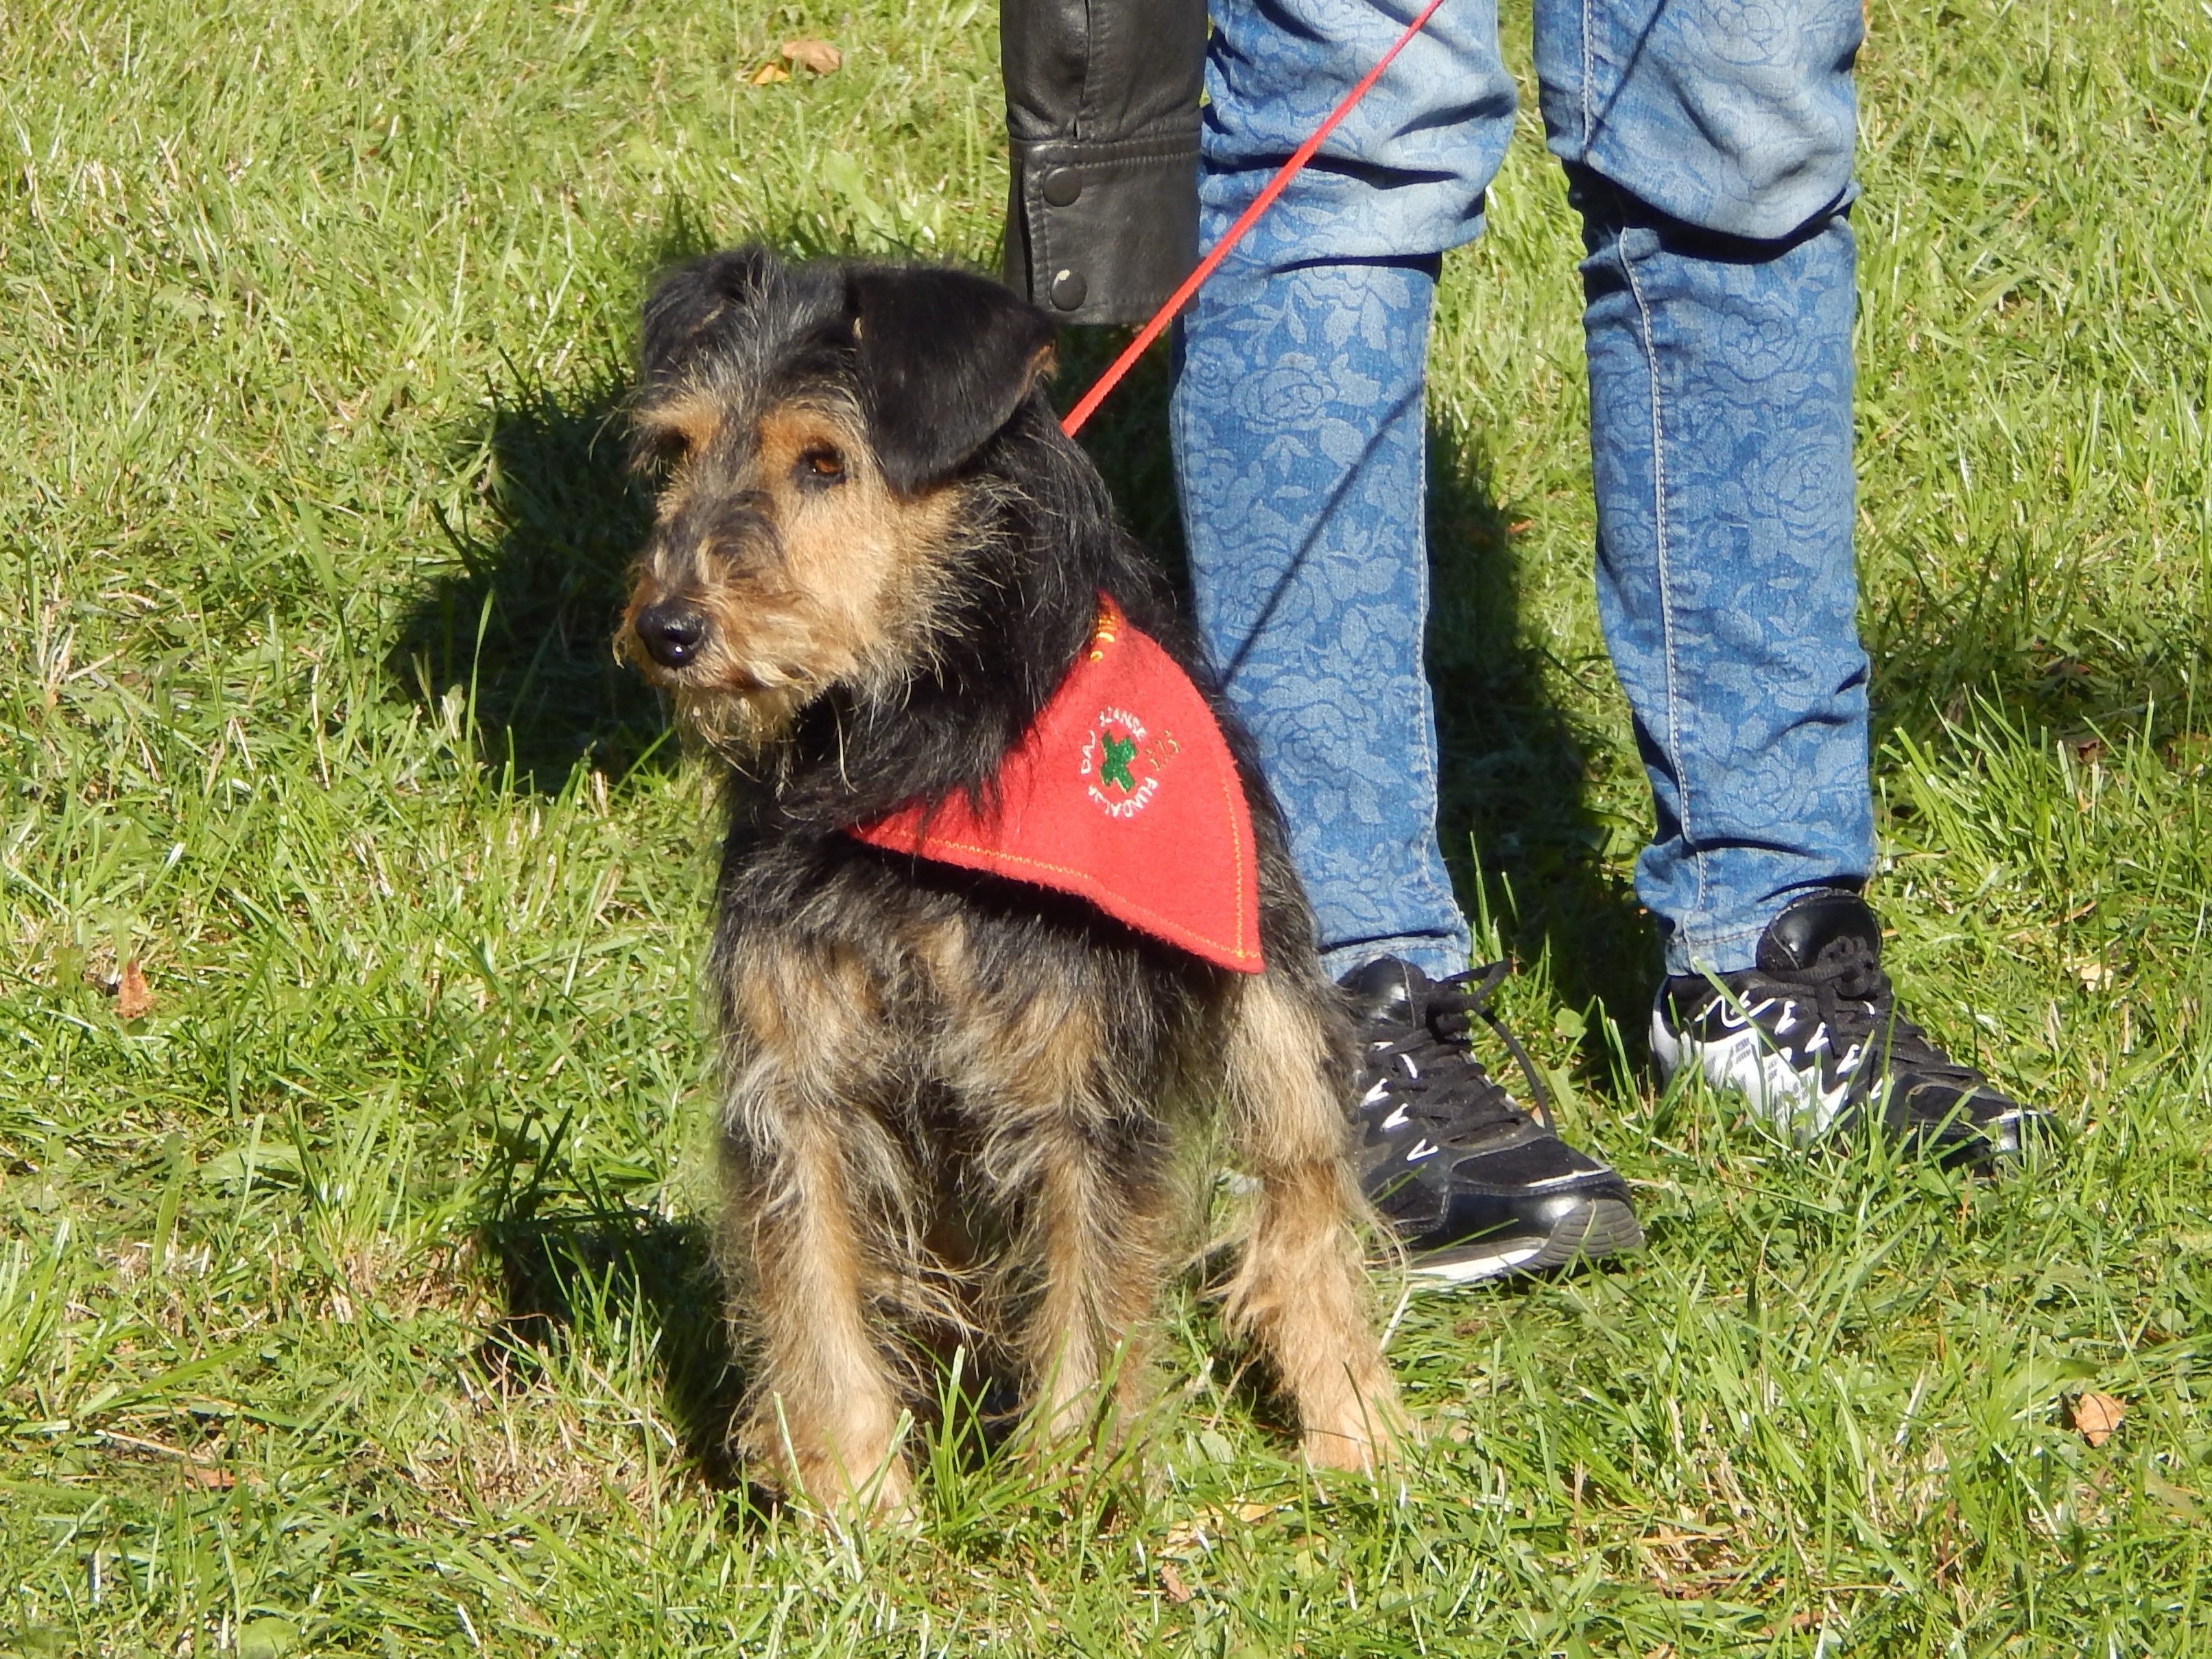
dog, pet, mammal, parade, fun, vertebrate, dog breed, terrier, doggy, spacer, dog like mammal, welsh terrier, jagdterrier, show dogs